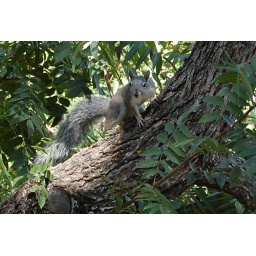
While walking from the parking lot to the bridge we noticed this gray squirrel in the large walnut trees.